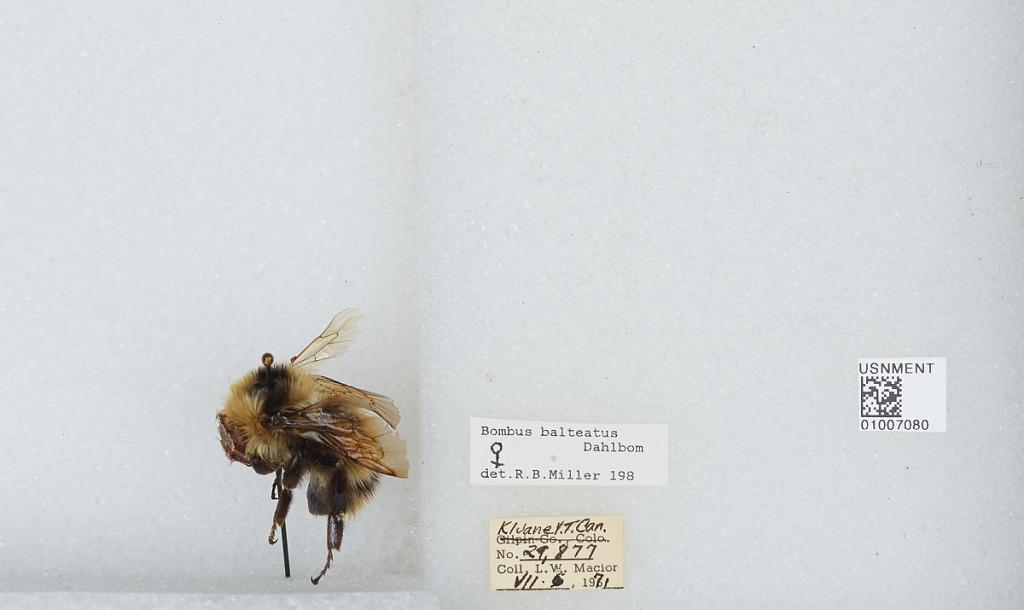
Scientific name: Bombus (Alpinobombus) balteatus Dahlbom
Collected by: L. Macior
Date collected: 1971-7-6
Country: Canada
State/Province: Yukon Territory
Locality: Kluane
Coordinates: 60.75, -139.5
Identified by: Miller, R. B.